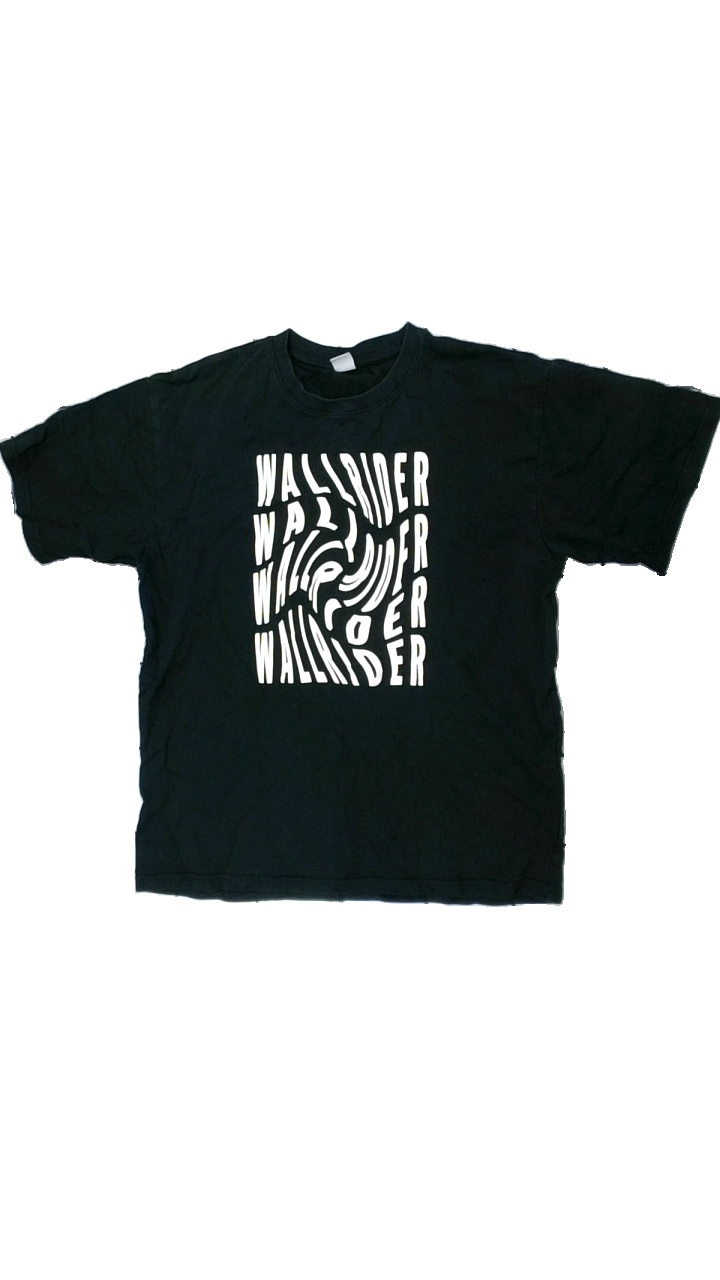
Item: T-shirt (Children)
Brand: Lindex
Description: t-shirt med tryck
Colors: Black, White
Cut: C-collar
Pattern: Other
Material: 100% bomull
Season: All
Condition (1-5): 3
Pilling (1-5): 4
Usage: Reuse
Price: <50